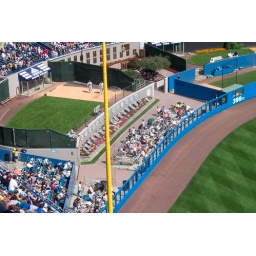
That classic flower wall of honor thing-a-ma-jig in the outfield